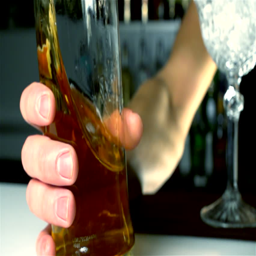
the barman 's hand catches a bottle of alcohol